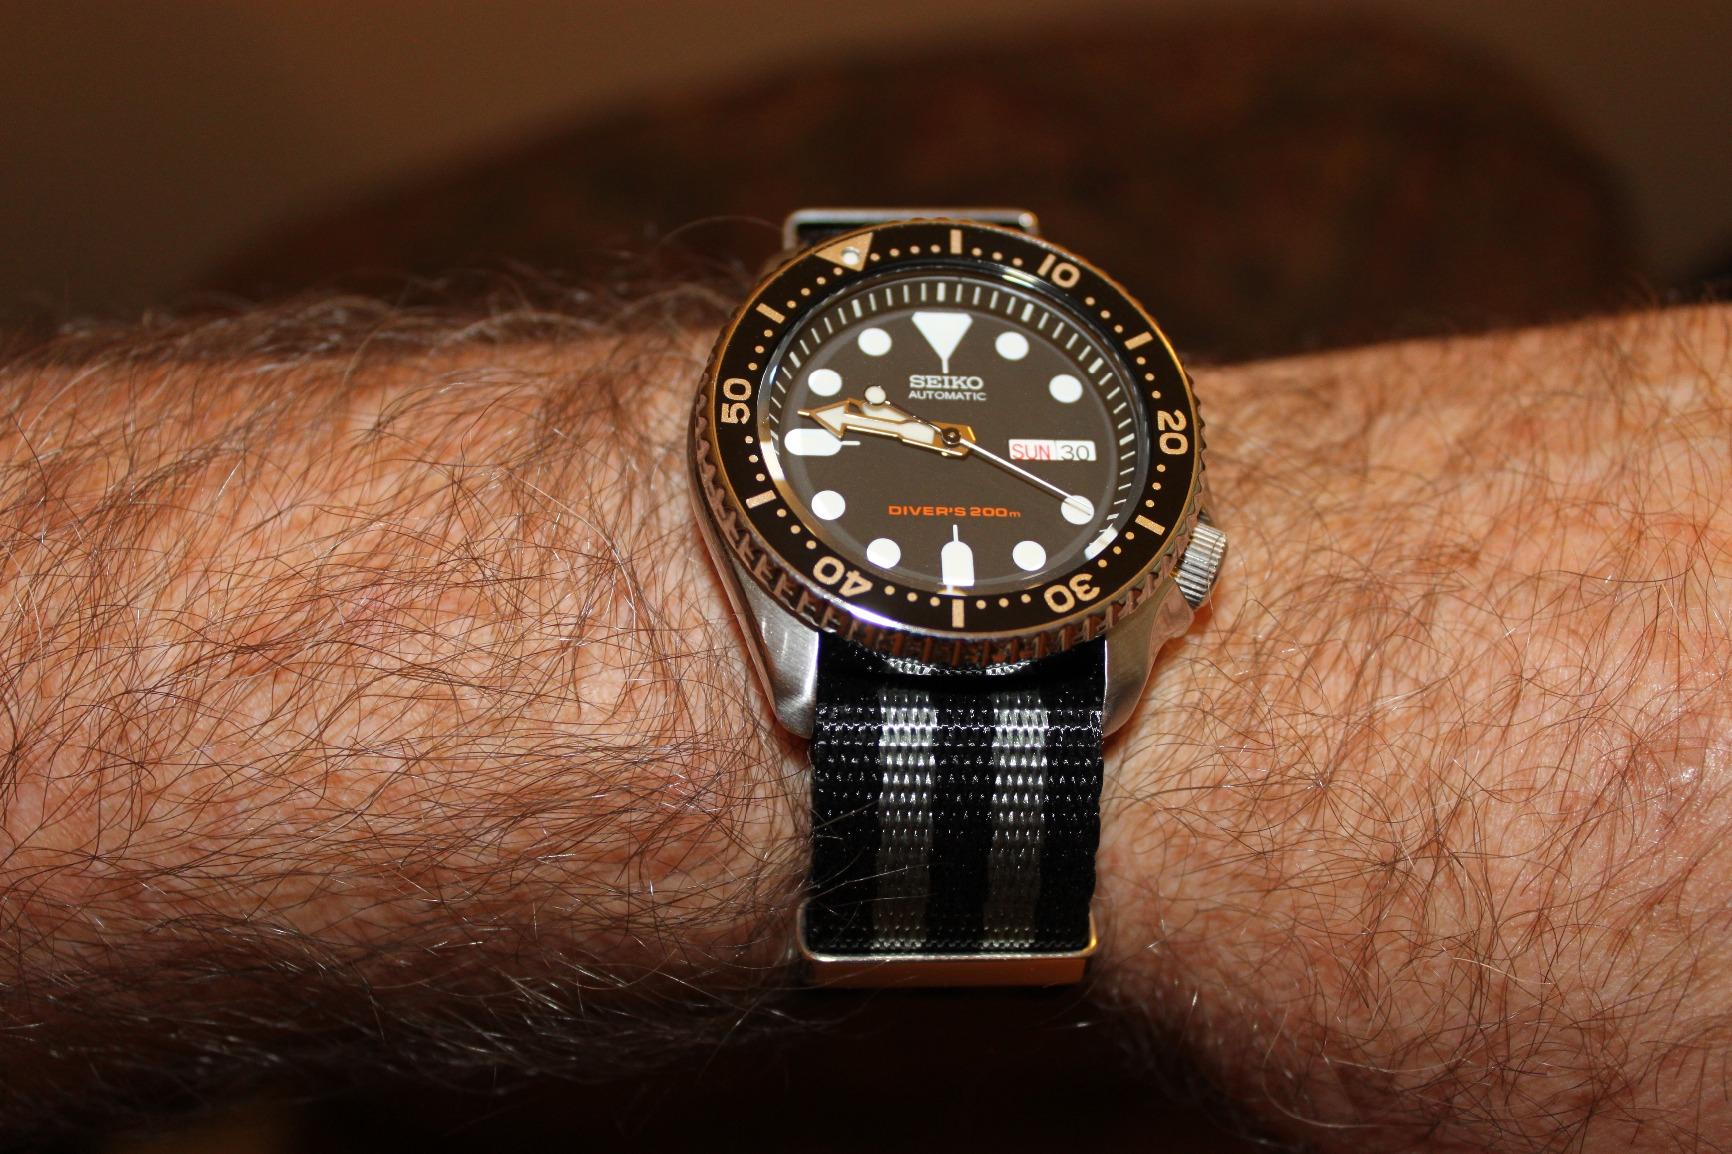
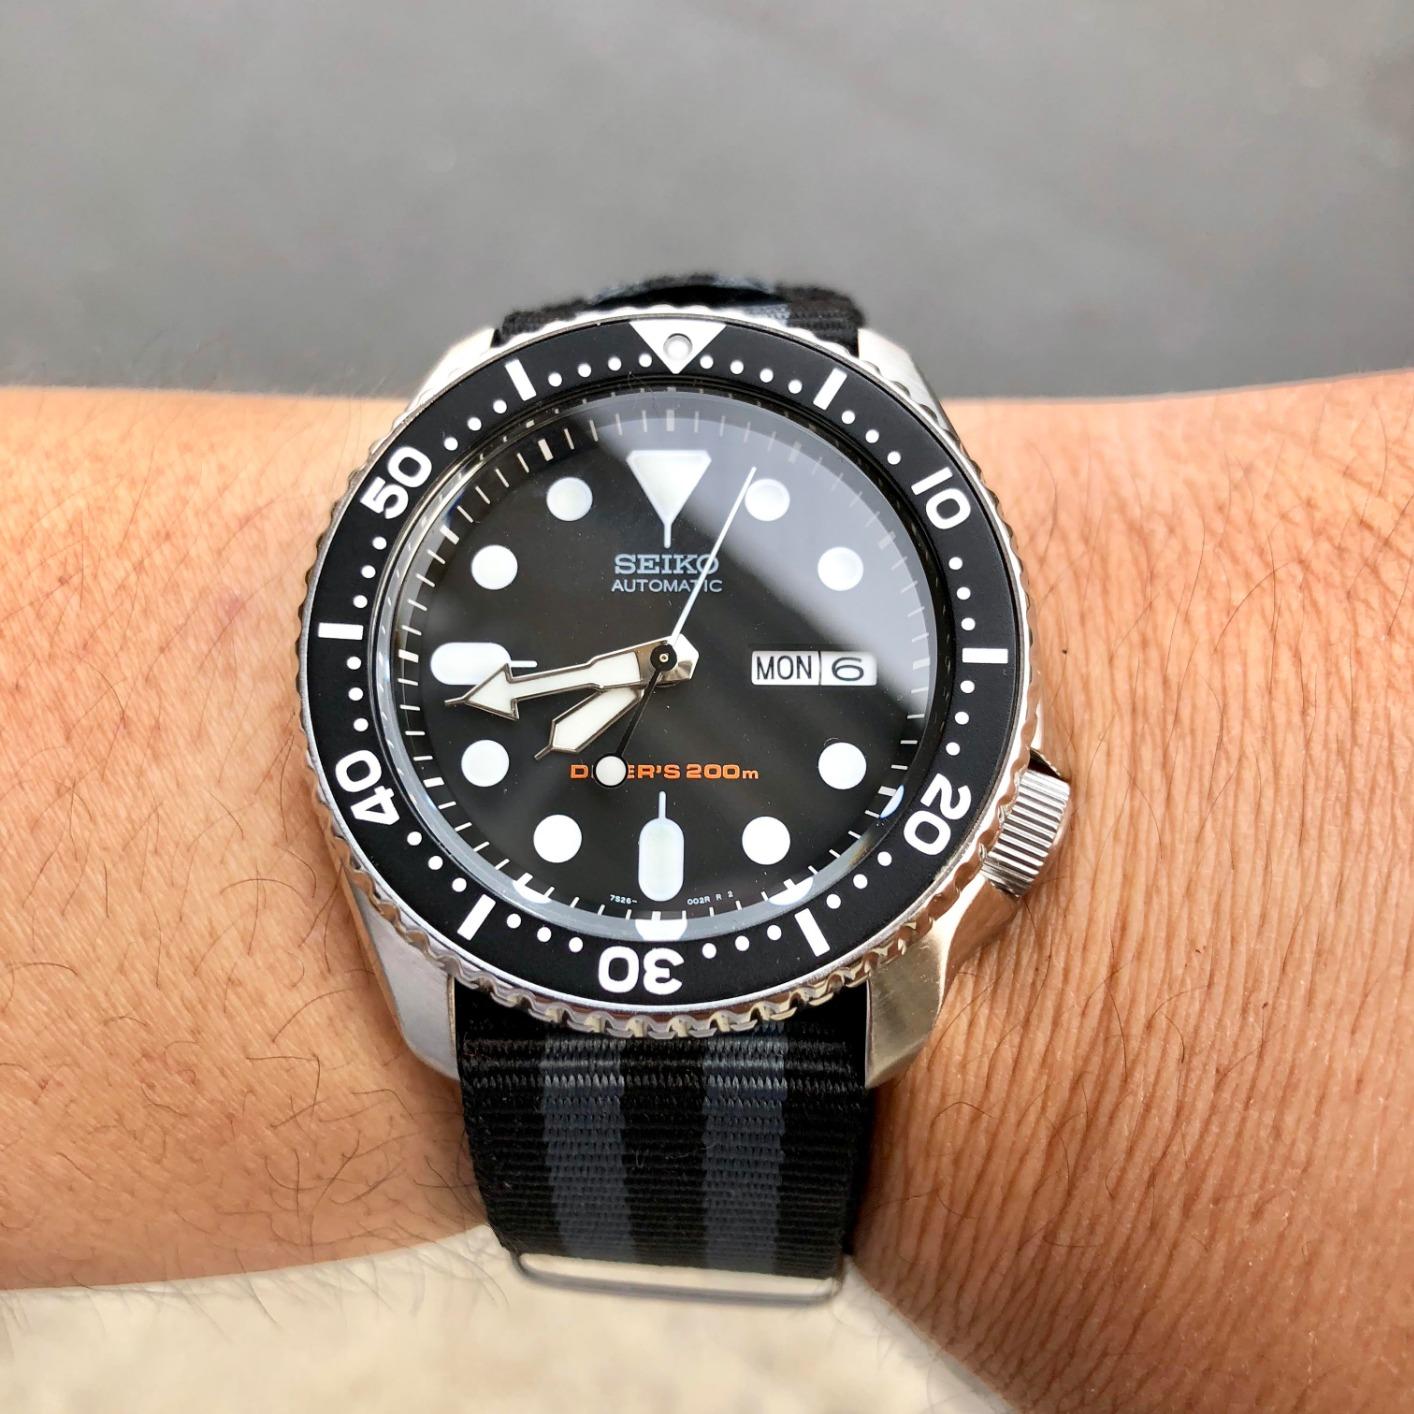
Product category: accessories_watch
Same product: yes